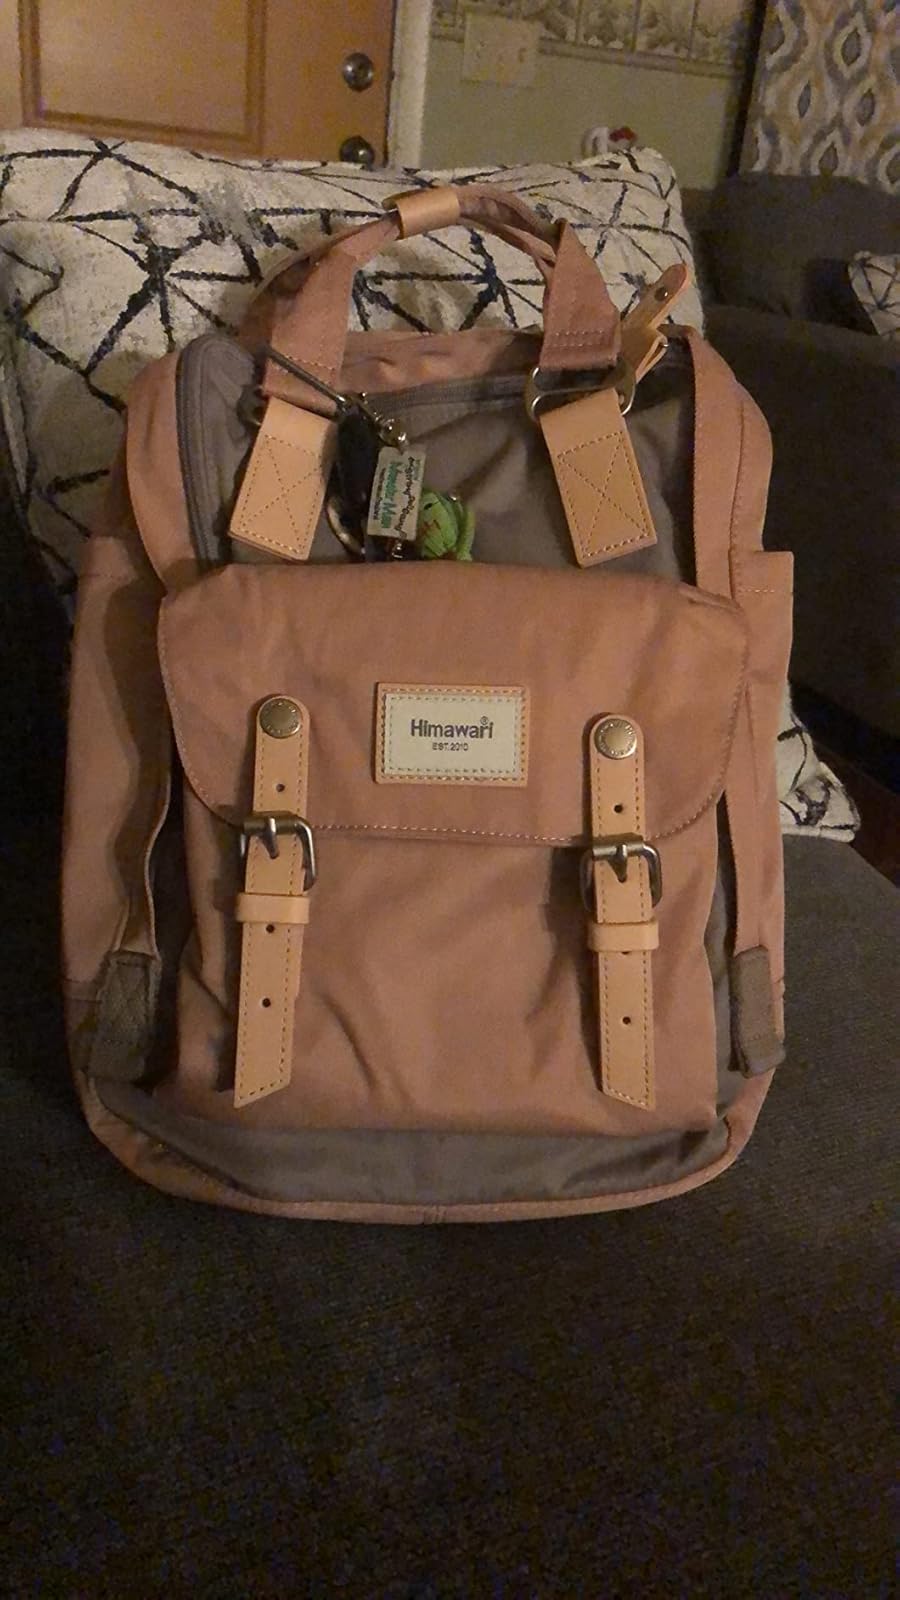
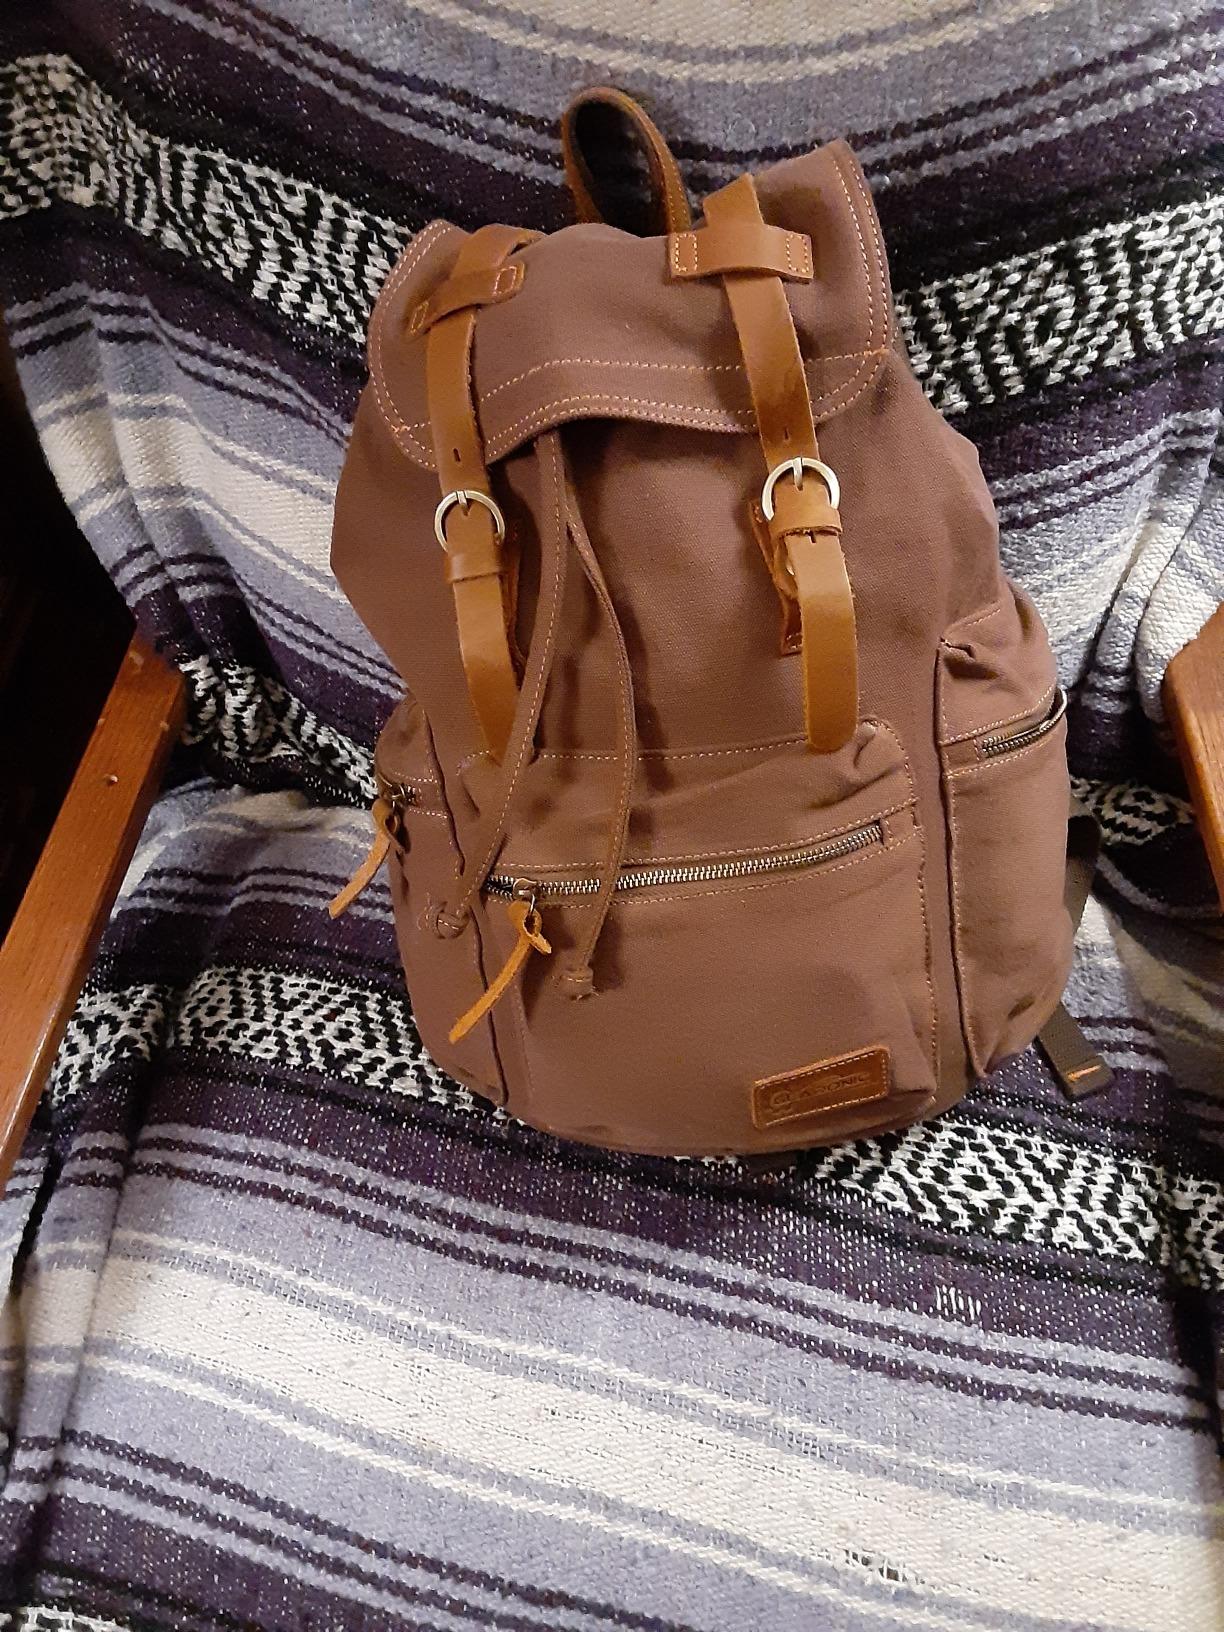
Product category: bag
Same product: no